Government Army (Bohemia and Moravia)

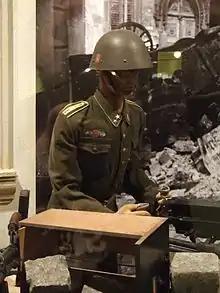
Uniform of a corporal of the Government Army

Prior to 1944, Government Army forces were primarily deployed to provide security along railroad lines, to support civil defense, for public duties assignments, and – during the winter of 1943 to 1944 – in a short-lived effort to capture parachutist drop sites in Bohemia and Moravia used by Czech resistance fighters. According to one account, when asked by a subordinate officer what Protectorate soldiers should do in the event they successfully intercepted parachutists, General Jaroslav Eminger replied, "if there are few you will ignore them, if there are many you will join them".